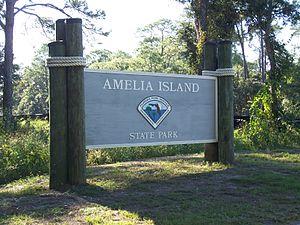
Le parc d'État d’Amelia Island est une réserve naturelle située dans l'État de Floride, au sud-est des États-Unis, dans le comté de Nassau. Il abrite différents écosystèmes tels que des plages, des marais et des forêts maritimes. Les différentes activités possibles sont la pêche, la randonnée pédestre ou à cheval, l'observation des animaux.